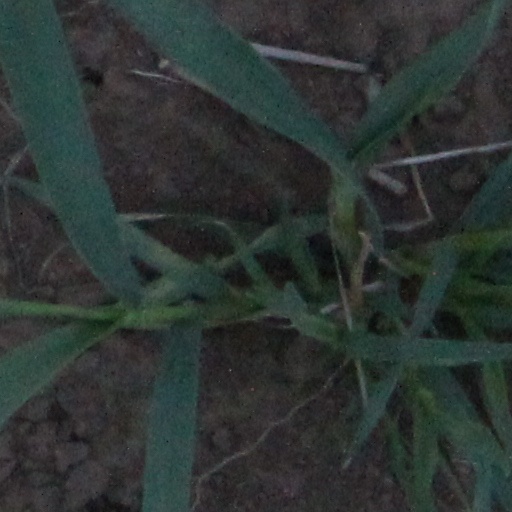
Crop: wheat